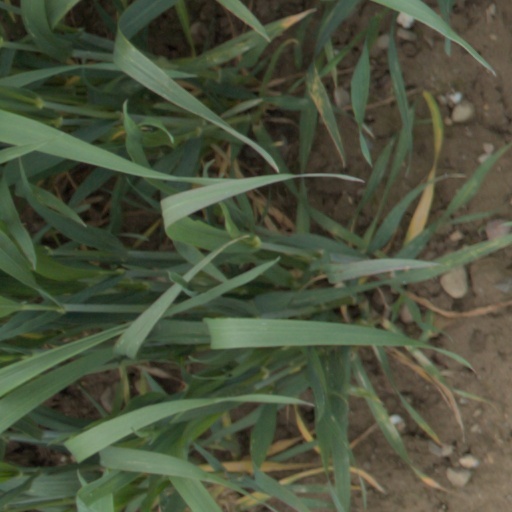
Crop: wheat